Banana boat
Also known as:
es - Spanish: Barco de plátano
fa - Persian: قایق موز
fr - French: Banane au barbecue
id - Indonesian: Banana boat
ms - Malay: Perahu pisang
ta - Tamil: வாழைப்பழ படகு
Category: dessert (dessert)
Cuisine: Global
Associated cuisines: Global
Area: Global
Countries: Global
Region: Global

A traditional campfire treat consisting of a banana cut lengthwise and stuffed with marshmallow and chocolate, then wrapped in aluminium foil and cooked in the embers left over from a campfire.

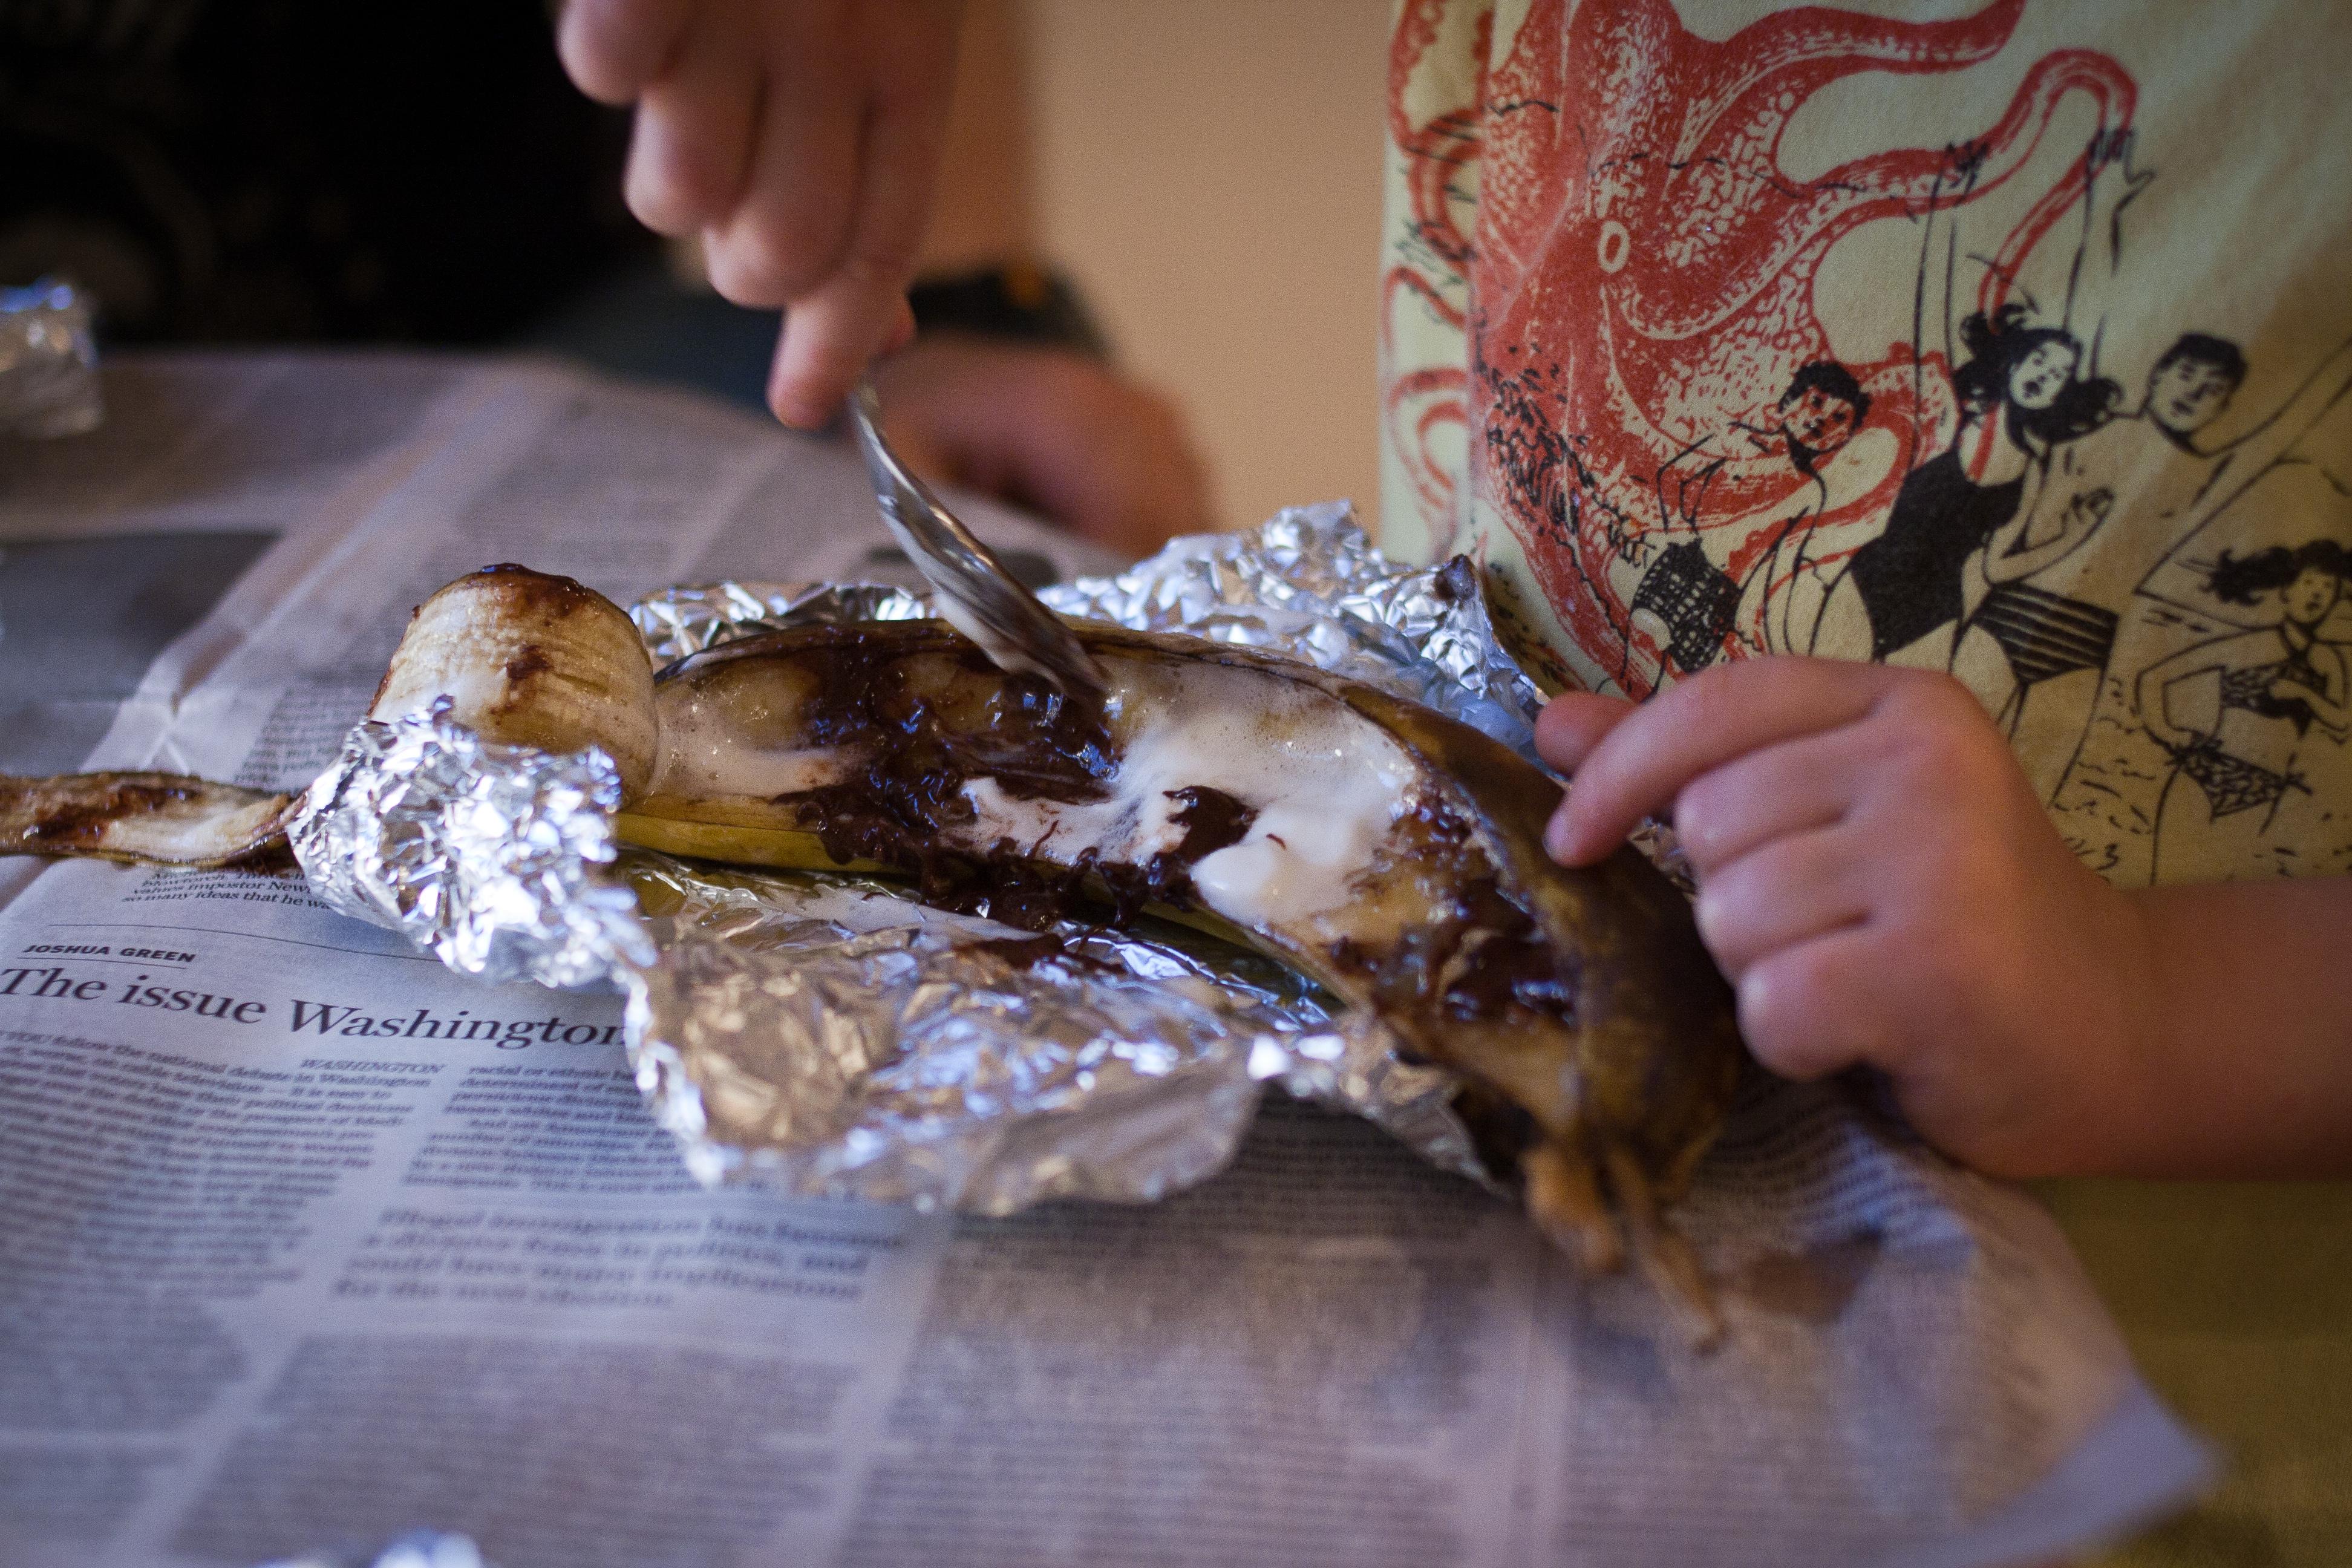
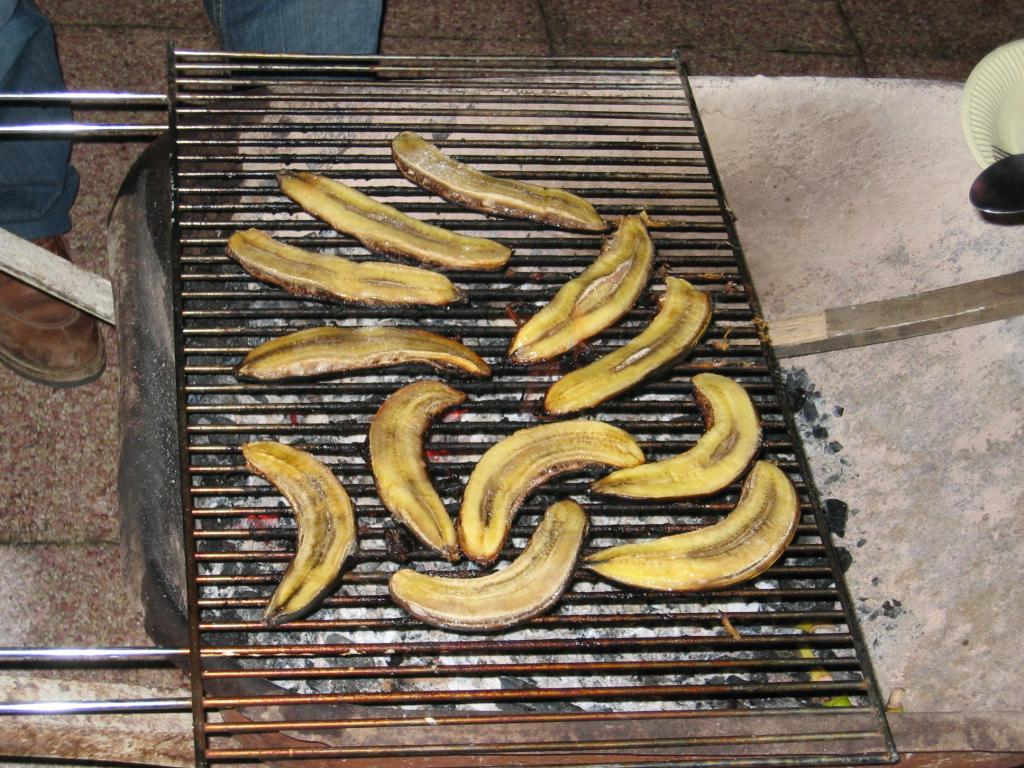
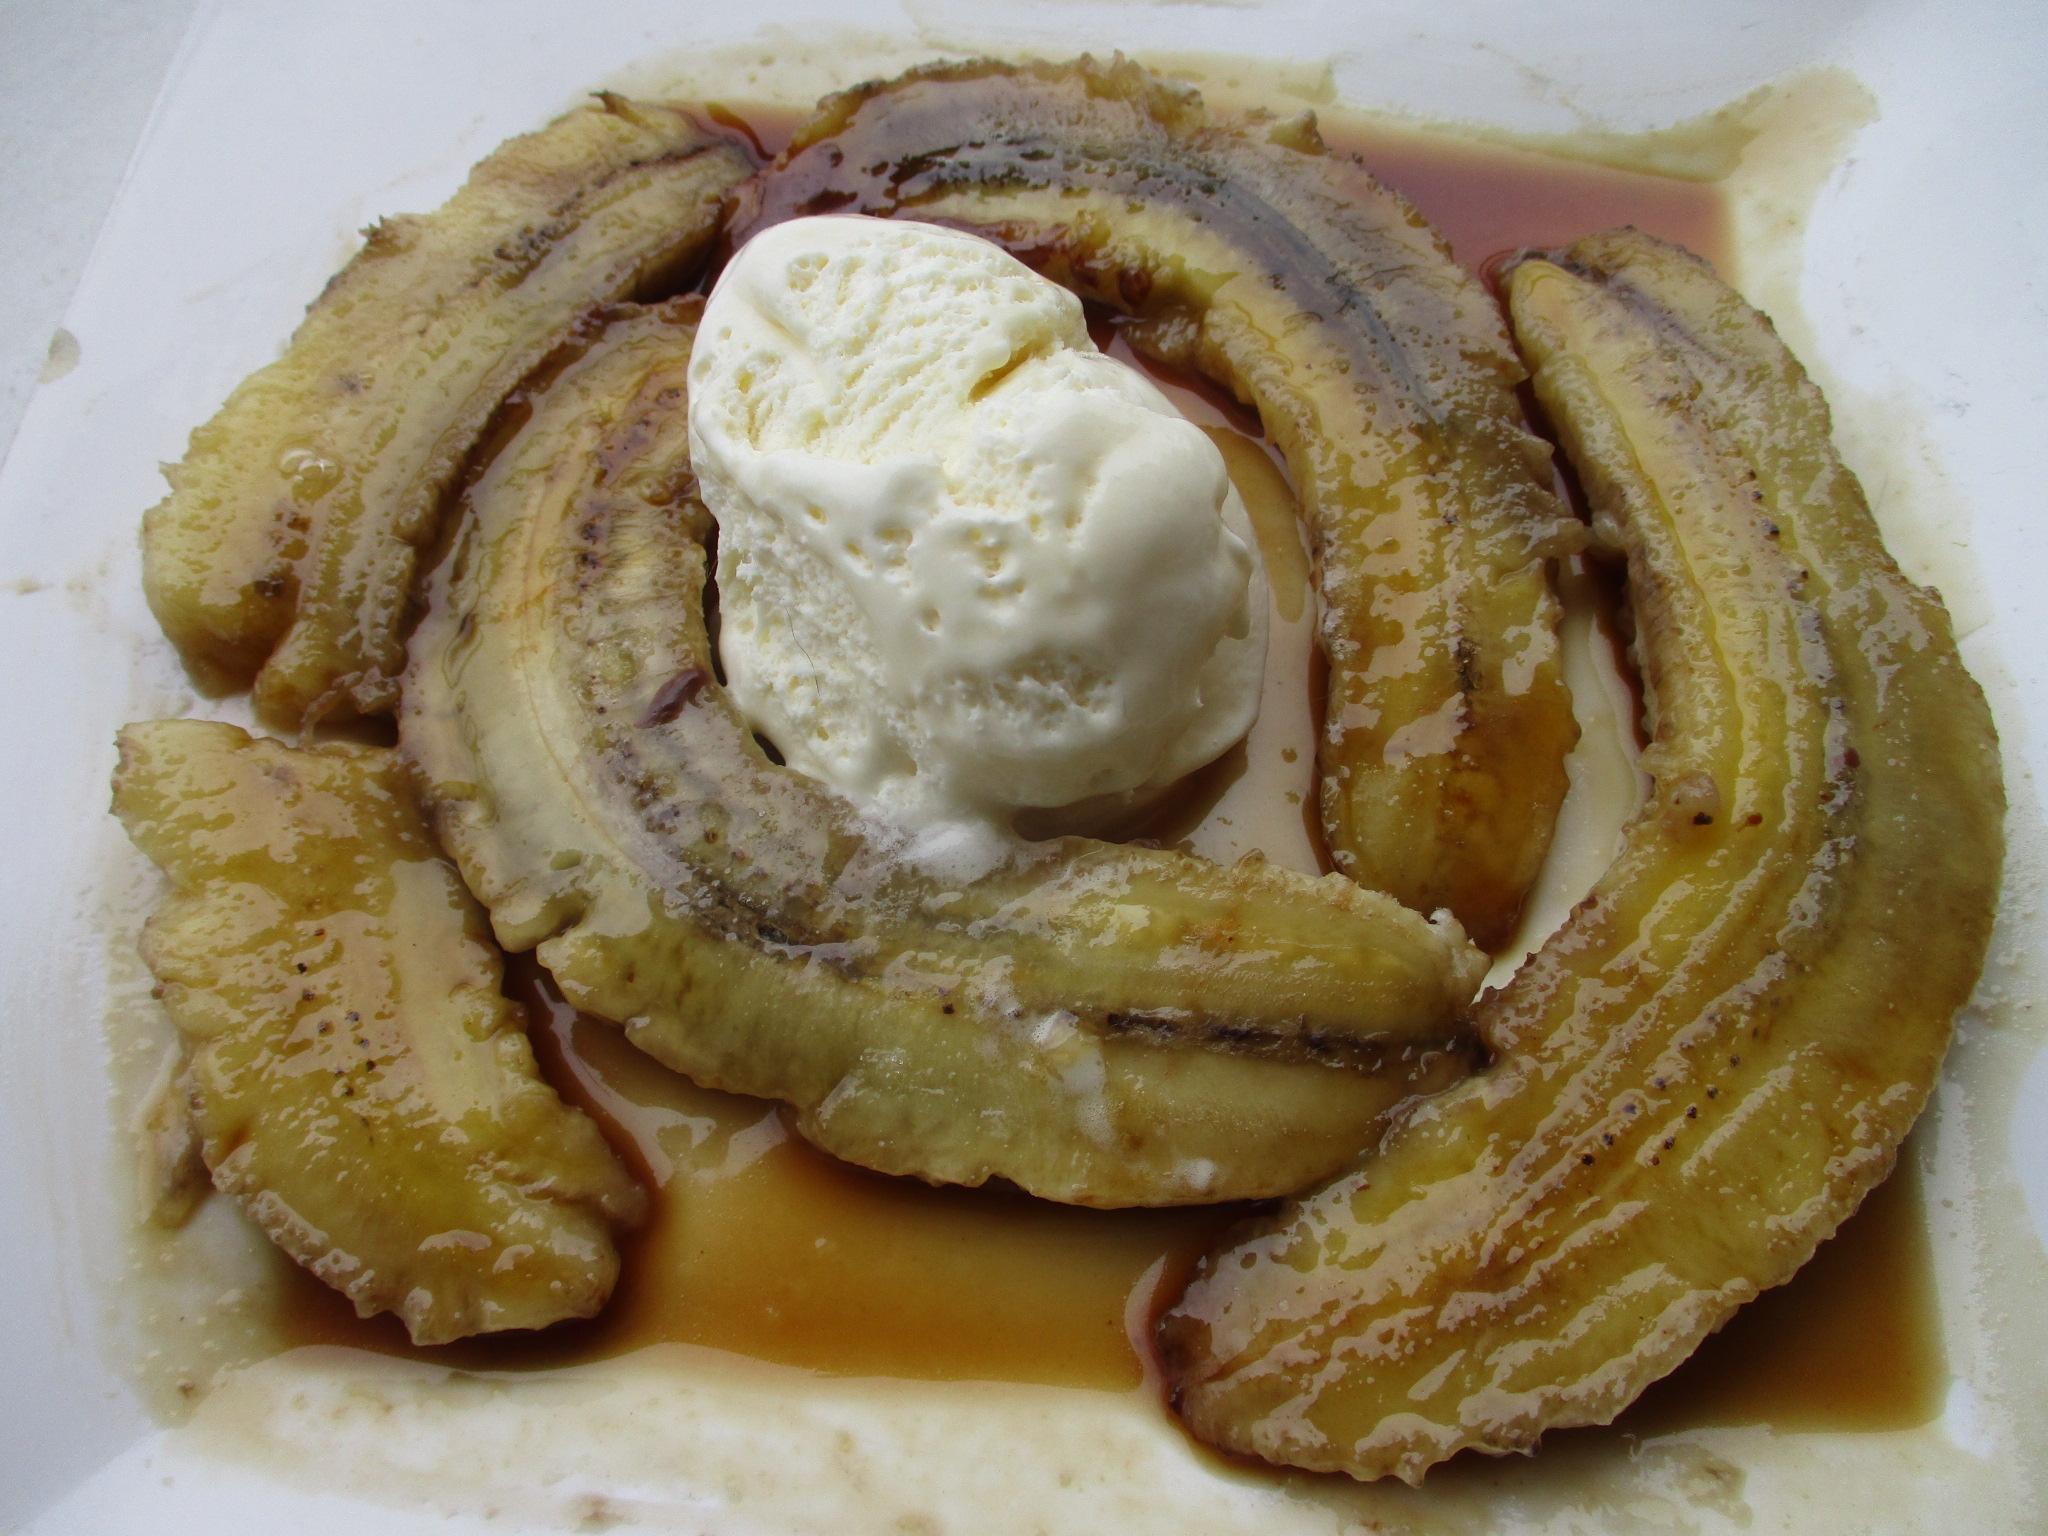